Cicero (horse)

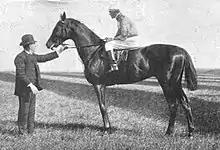
Cicero in a photograph by W.A. Rouch.

Cicero (1902–1923) was a British Thoroughbred racehorse and sire. He was the best English two-year-old of 1904, winning all five of his races. In 1905 Cicero became one of the shortest priced successful favourites in the history of the Derby, winning at 4/11 to remain undefeated. He won only once from his remaining three races before retiring to a modestly successful career at stud.